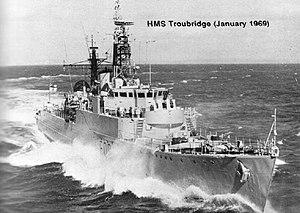
Le HMS Troubridge est un destroyer de la classe T de la Royal Navy.